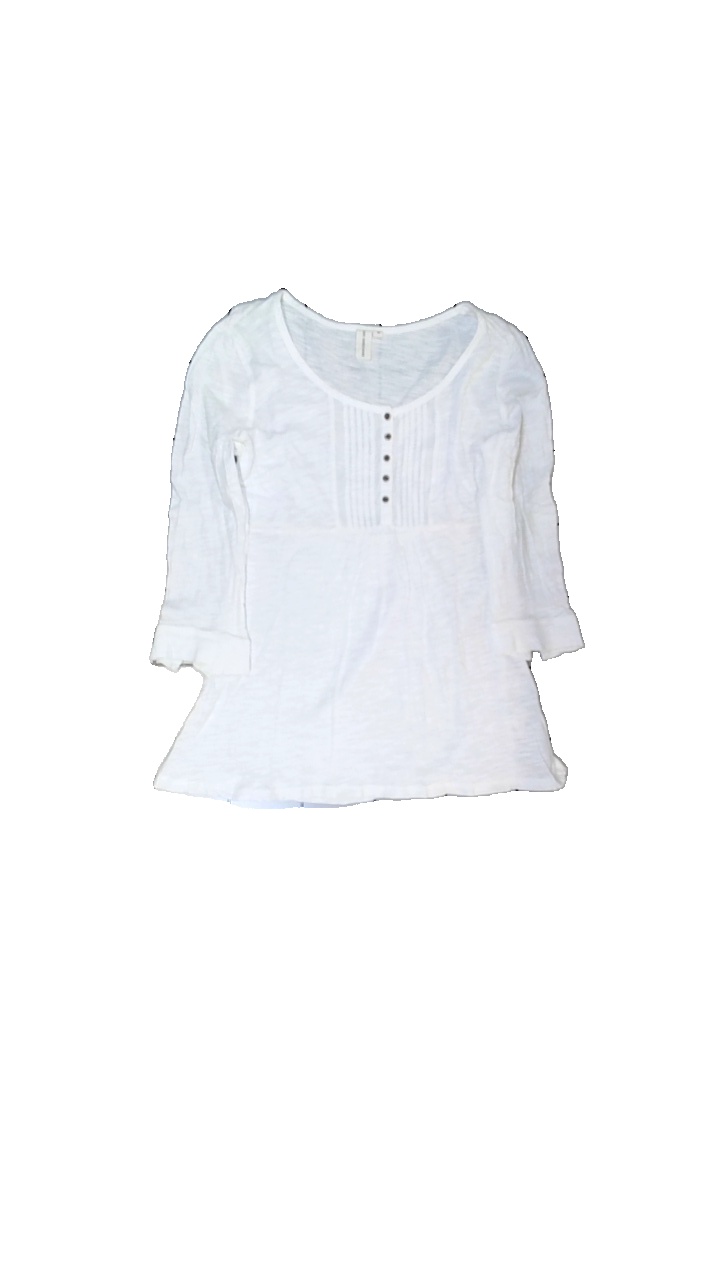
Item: Top (Ladies)
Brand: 365
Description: Vit blus med bruna knappar
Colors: White
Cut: C-collar
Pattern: Other
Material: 100% bomull
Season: All
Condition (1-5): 3
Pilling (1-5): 5
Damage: smuts fläckar
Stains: Minor
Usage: Export
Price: <50